Le gang des gaffeurs

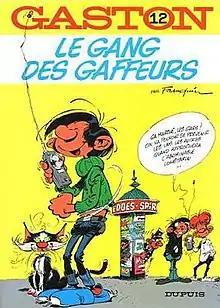
Cover of the Belgian edition

Le gang des gaffeurs, written and drawn by Franquin, is the twelfth album of the original "Gaston Lagaffe" series. It is composed of 46 strips previously published in Spirou. It was published in 1974 by Dupuis.